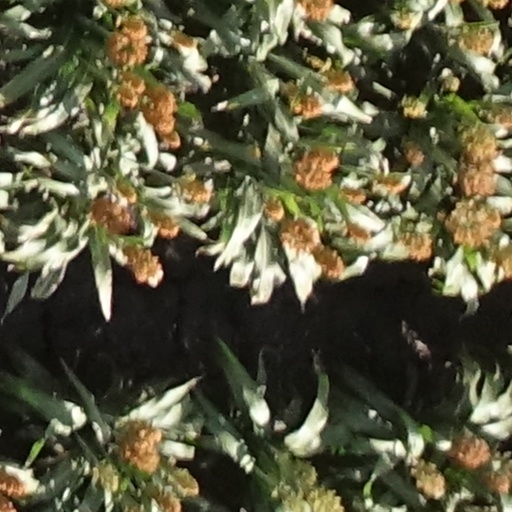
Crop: sorghum